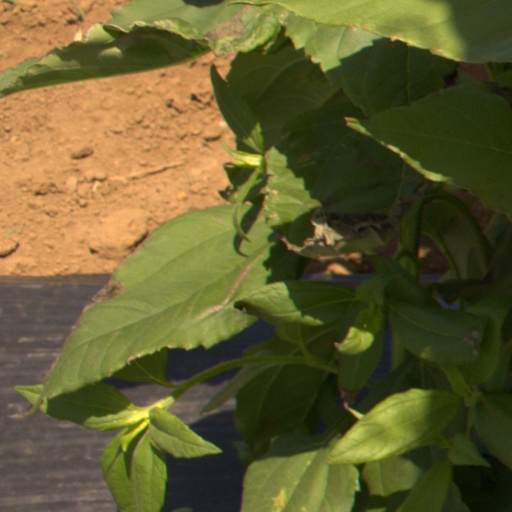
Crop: Jerusalem artichoke